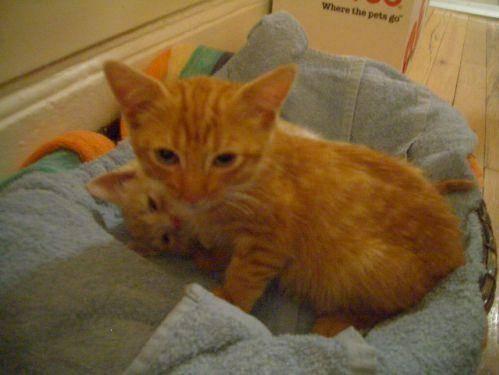
cat